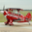
Label: airplane